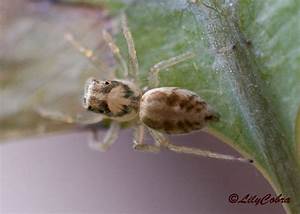
Label: spider